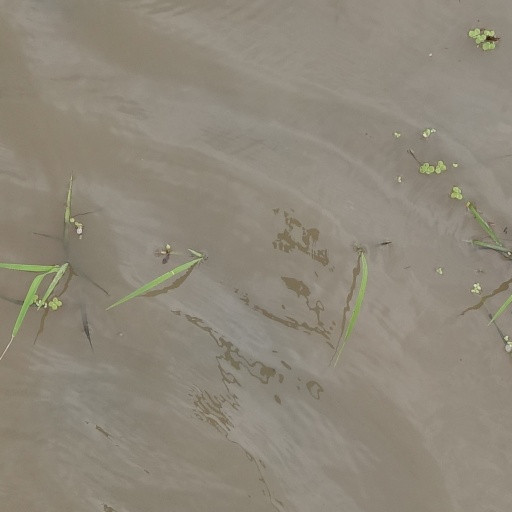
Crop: rice